Jonathan Sánchez

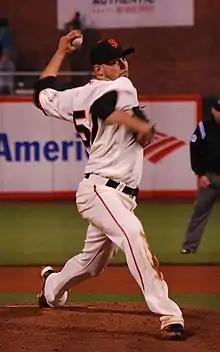
Sánchez with the Giants in August 2009

Sánchez was again the fifth starter in the Giants' rotation in 2009. The season did not start well for him, though, as he had a 2–8 record in the first part of the year. On June 28, Ryan Sadowski replaced him in the rotation.